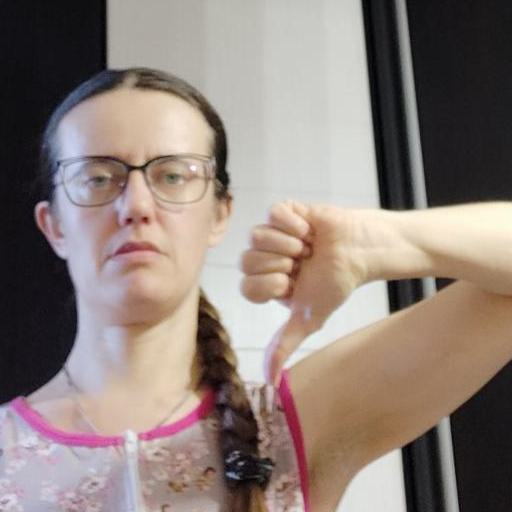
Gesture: dislike